Itamar Franco

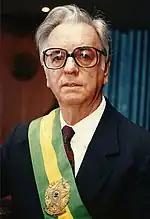
Official portrait, 1992

Itamar Augusto Cautiero Franco (28 June 19302 July 2011) was a Brazilian politician who served as the 33rd president of Brazil from 29 December 1992 to 1 January 1995. Previously, he was the 21st vice president of Brazil from 1990 until the resignation of President Fernando Collor de Mello. During his long political career Franco also served as Senator, Mayor, Ambassador and Governor. At the time of his death he was a senator from Minas Gerais, having won the seat in the 2010 election.